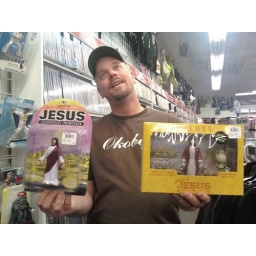
The one in the yellow box is &amp;quot;Miracle Jesus!&amp;quot; His hands glow in the dark! LOL!!!